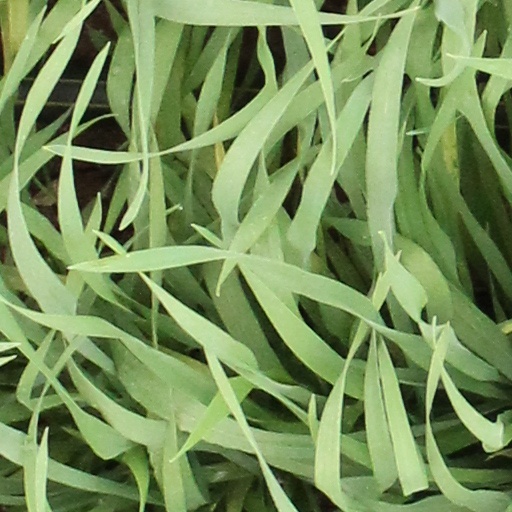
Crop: wheat